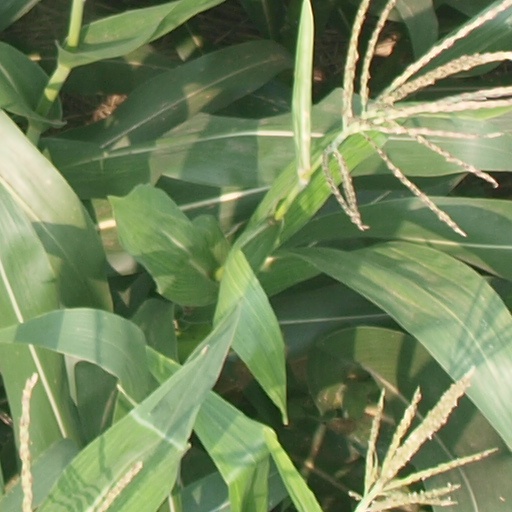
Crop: maize; corn